Olomouc

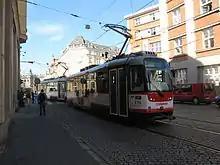
A tram in Olomouc

The first train arrived in Olomouc on 17 October 1841 from Vienna. In 1845, the first omnibuses connected the railway station and the centre of Olomouc. In 1899, omnibuses were replaced with trams.